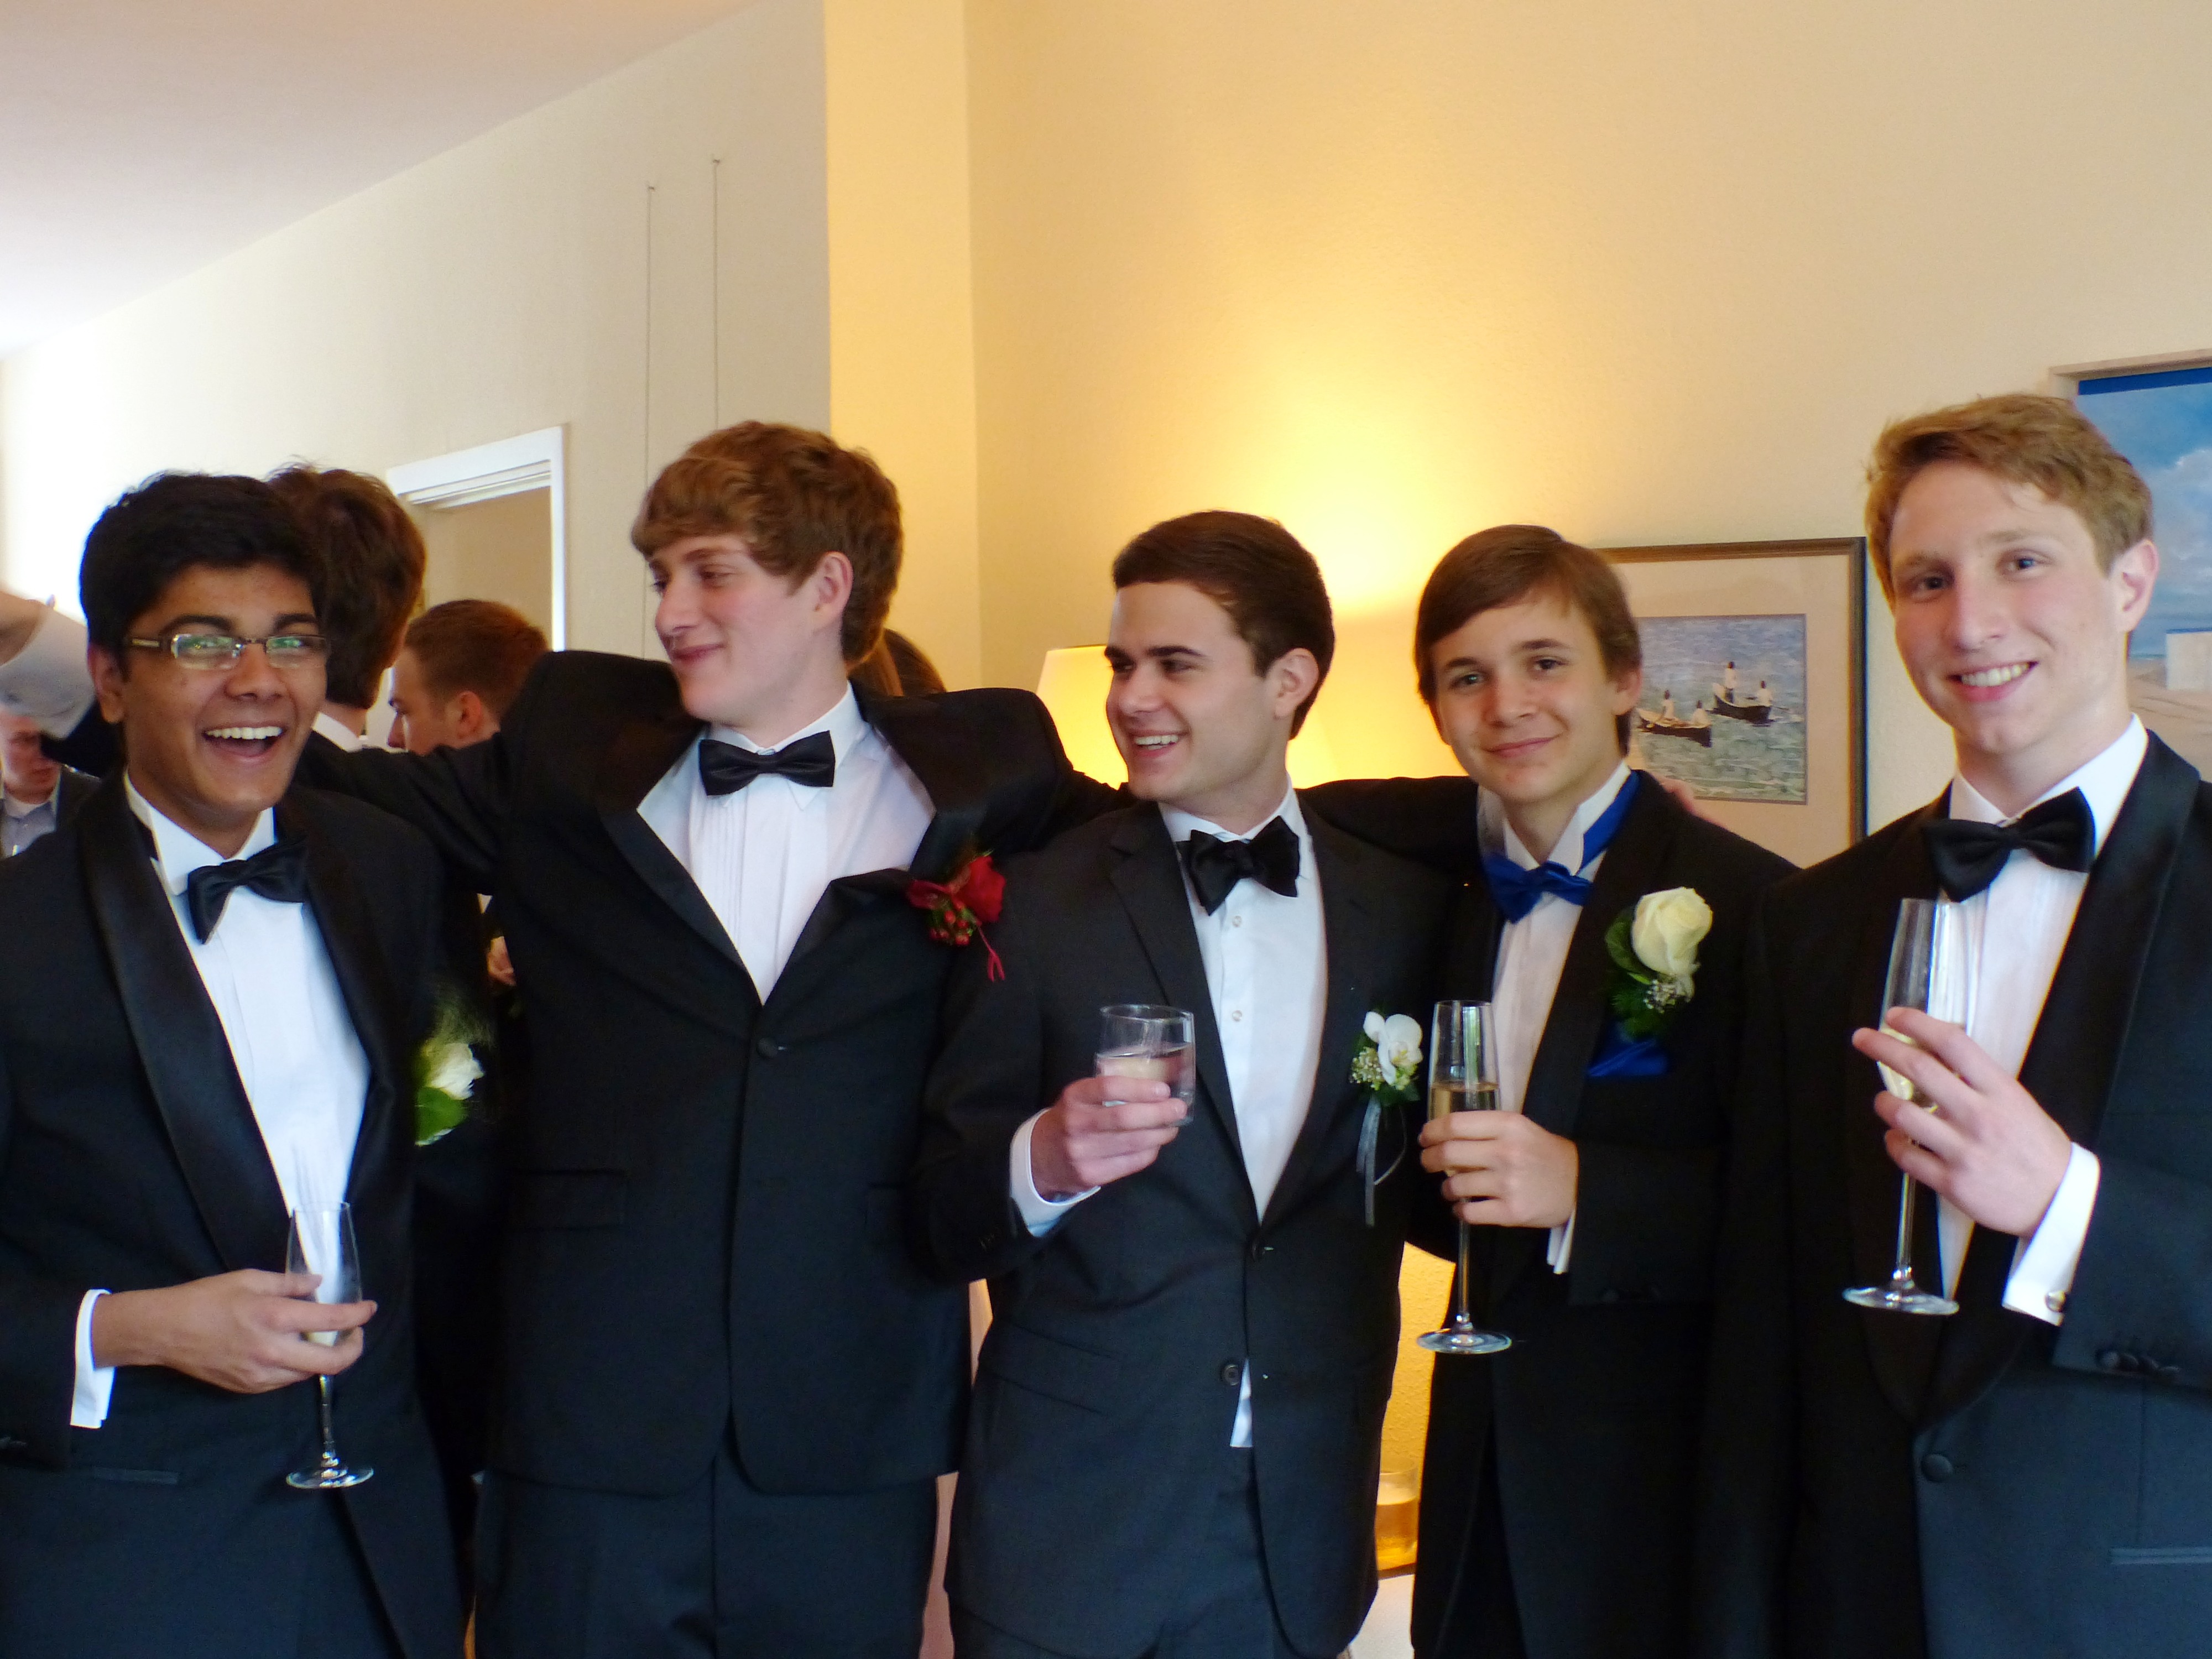
suit, groom, tuxedo, ceremony, party, event, highschool, prom, formal wear